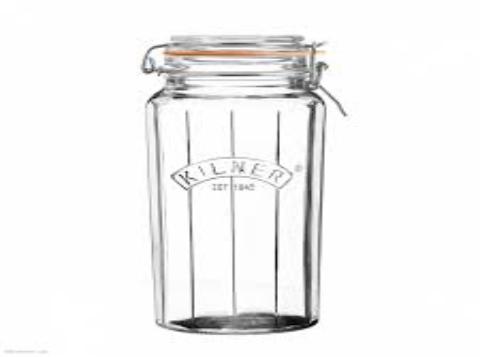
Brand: kilner
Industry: Necessities